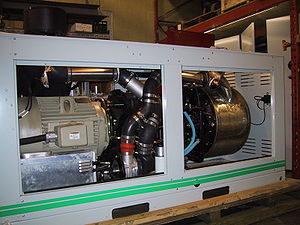
Stirlingmotor
En Stirlingmotor og generator med 55 kW elektrisk effekt-output.
En varmluftmotor med en gas, som undergår en Stirling-kredsproces, kaldes en Stirlingmotor. Stirlingmotoren er en ekstern forbrændingsmotor opfundet i 1816 af Robert Stirling, en skotsk præst, og ingeniør James Stirling. Opfindernes mål var dengang at skabe et sikrere alternativ til dampmaskiner, hvis kedler ofte eksploderede pga. for højt damptryk og primitive materialer.